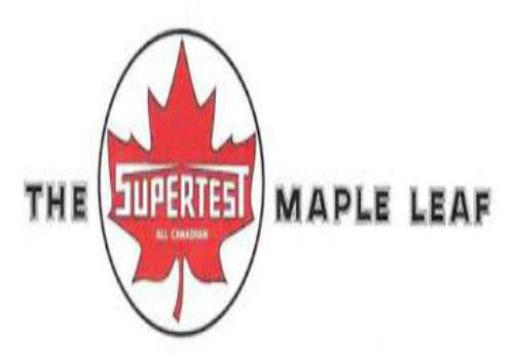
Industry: Transportation